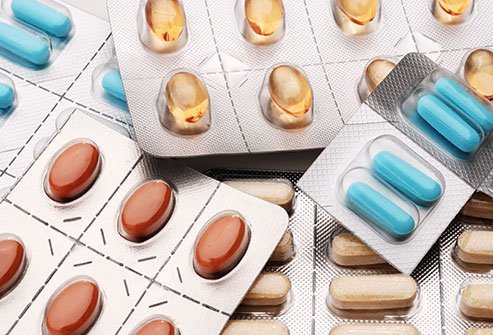
Label: plastic